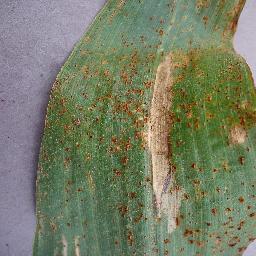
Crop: corn
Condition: (maize)_northern_blight